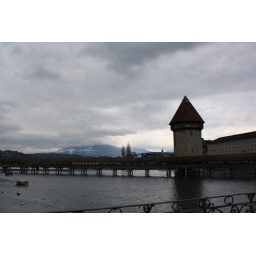
Old wooden bridge in Luzern